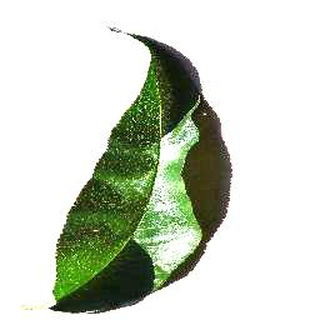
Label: healthy_peach